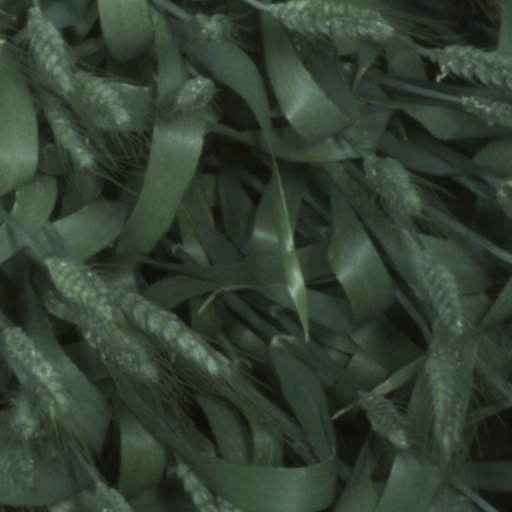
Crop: wheat